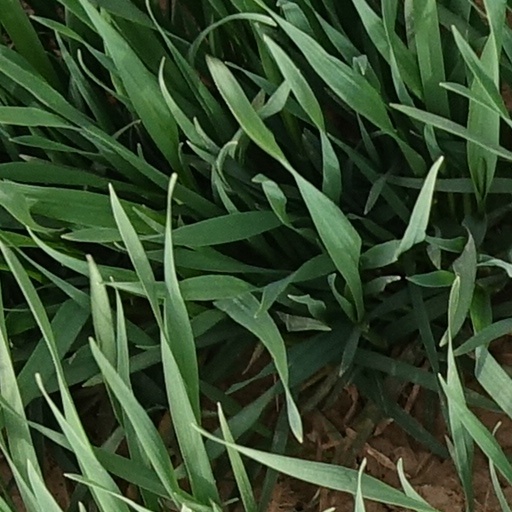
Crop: wheat